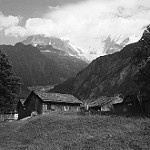
Label: B & W